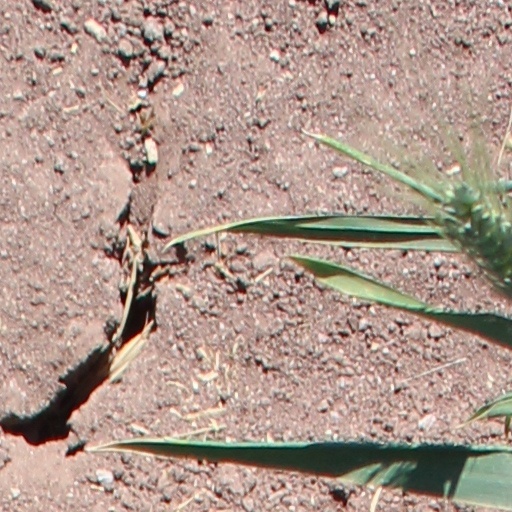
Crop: wheat